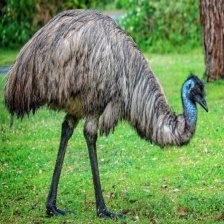
Species: EMU
Scientific name: DROMAIUS NOVAEHOLLANDIAE